Pascal Breier

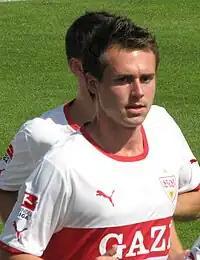
Breier with VfB Stuttgart in 2011

Pascal Breier (born 2 February 1992) is a German professional footballer who plays as a forward for Oberliga NOFV-Nord club FC Anker Wismar. He represented Germany at youth levels U15 through U17.